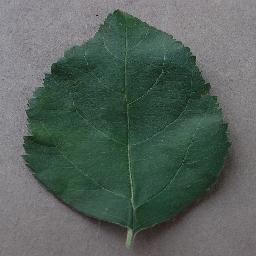
Label: Apple___healthy